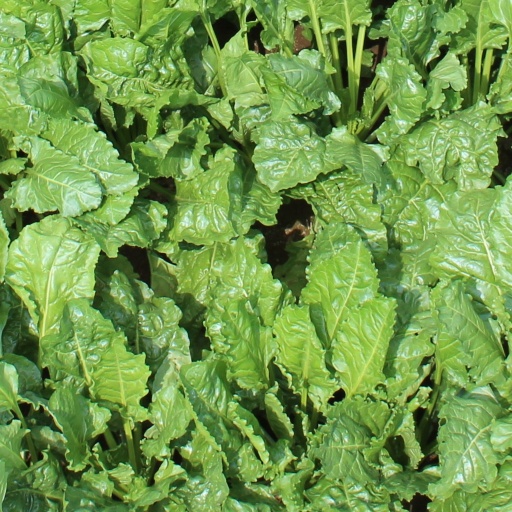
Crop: sugar beet